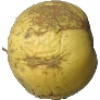
Label: Apple Golden 1